Girdling

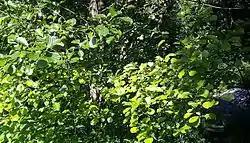
Yellowing of alder leaves due to girdling.

Like all vascular plants, trees use two vascular tissues for transportation of water and nutrients: the xylem (also known as the wood) and the phloem (the innermost layer of the bark). Girdling results in the removal of the phloem, and death occurs from the inability of the leaves to transport sugars (primarily sucrose) to the roots. In this process, the xylem is left untouched, and the tree can usually still temporarily transport water and minerals from the roots to the leaves. Trees normally sprout shoots below the wound; if not, the roots die. Death occurs when the roots can no longer produce ATP and transport nutrients upwards through the xylem. The formation of new shoots below the wound can be prevented by painting the wound with herbicide.